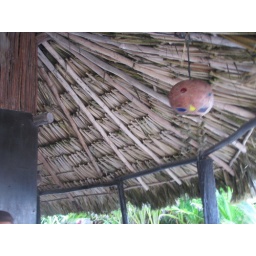
Palapas roof in bar in Tulum beach area